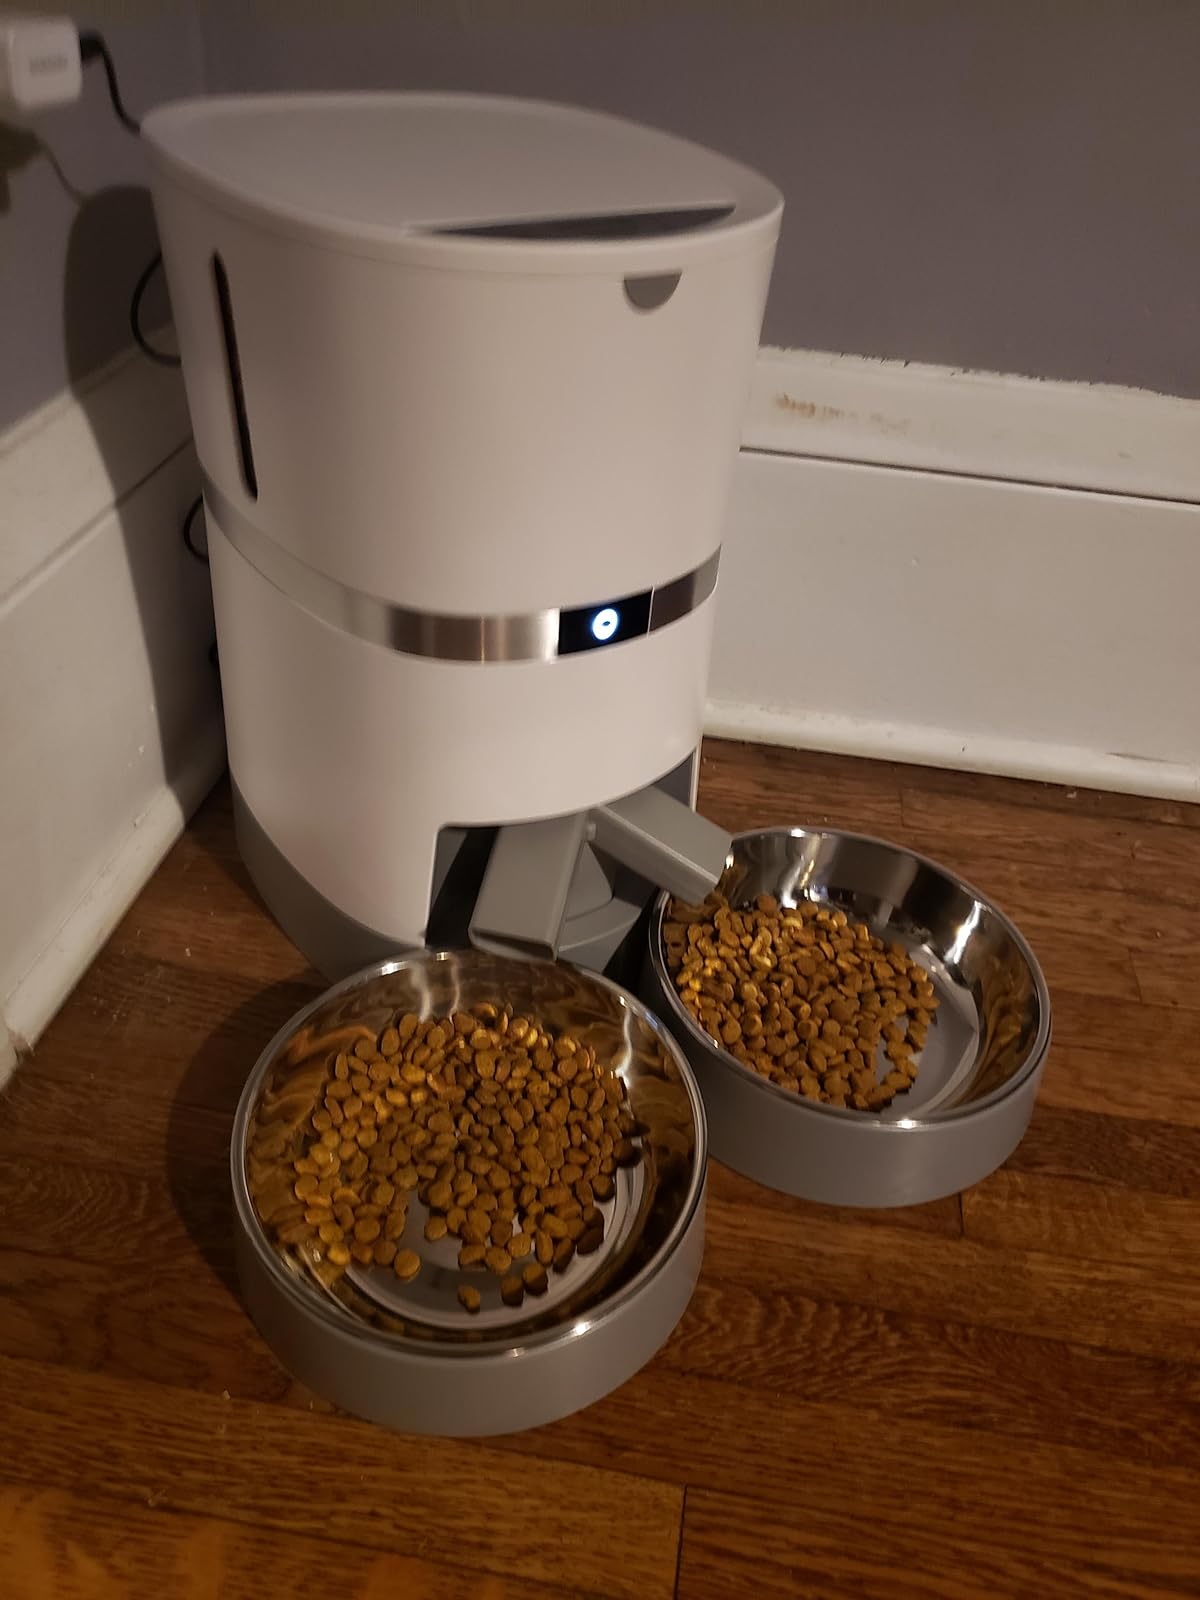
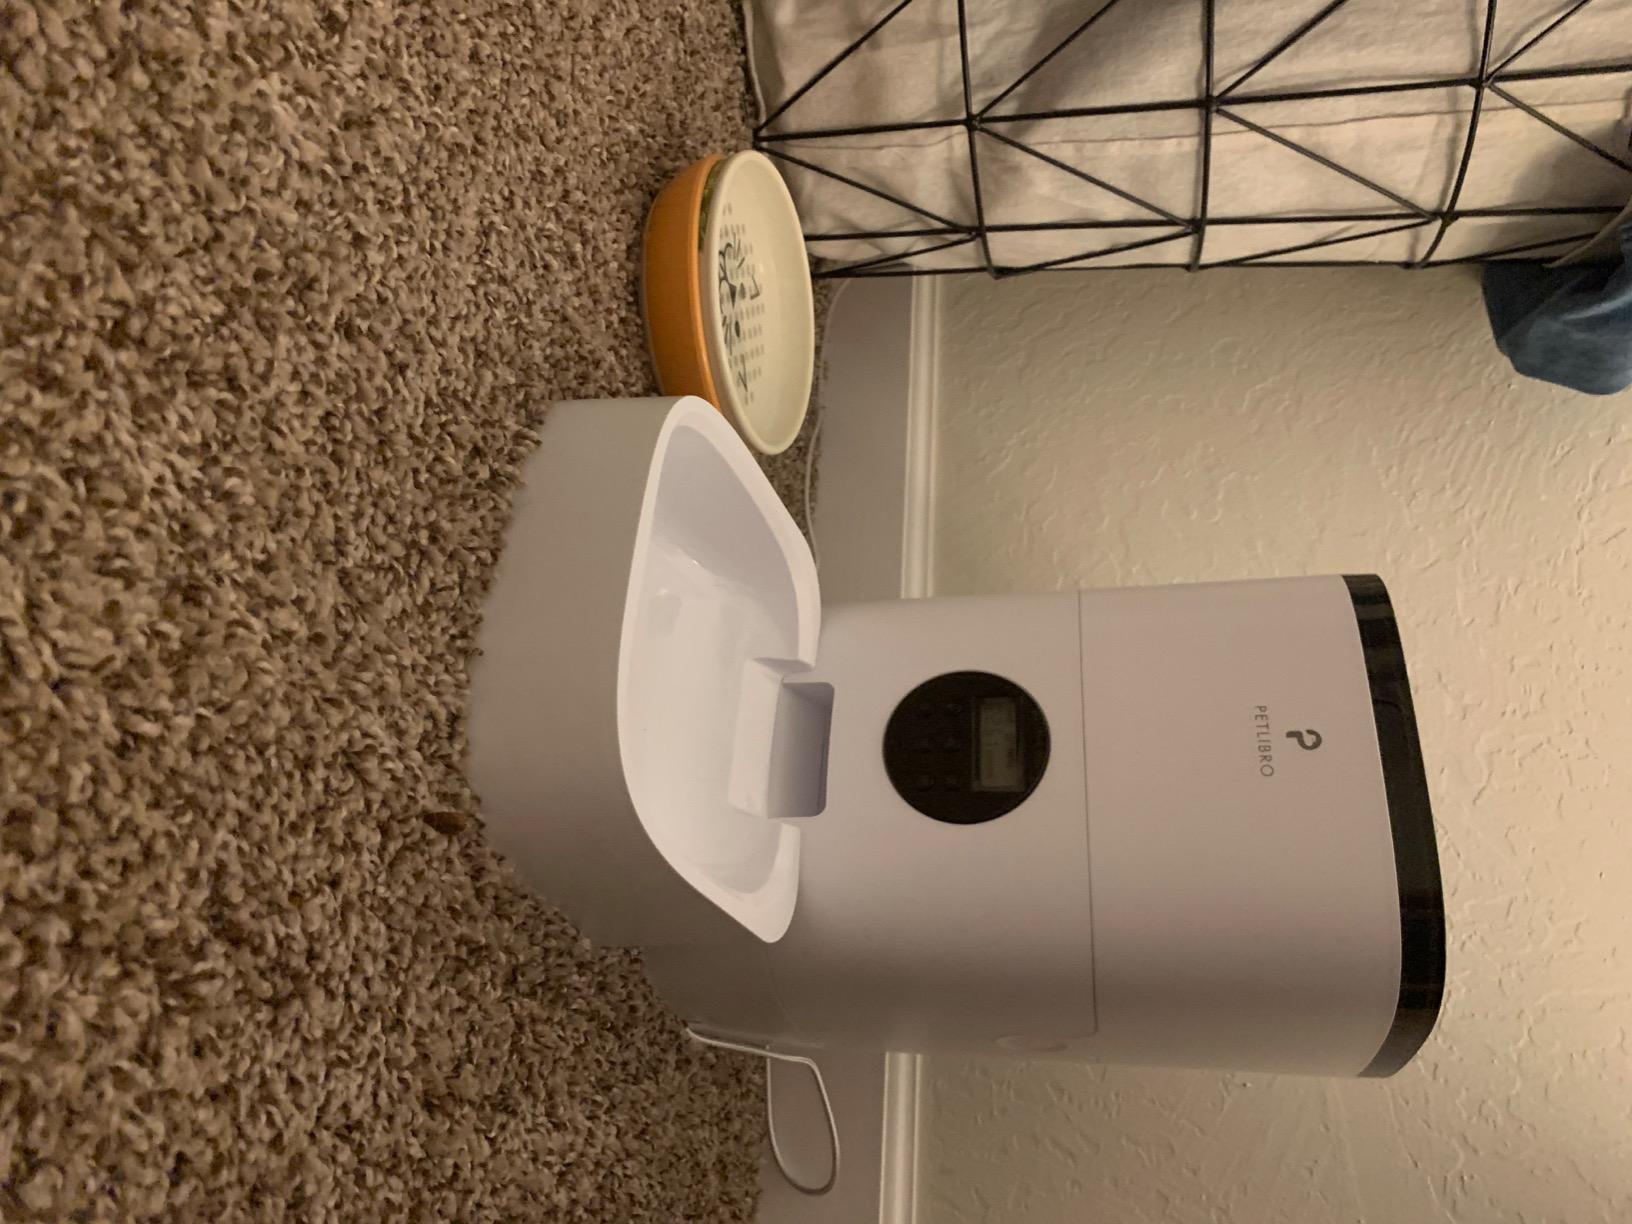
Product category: items_feeder
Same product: no